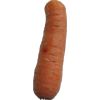
Label: carrot